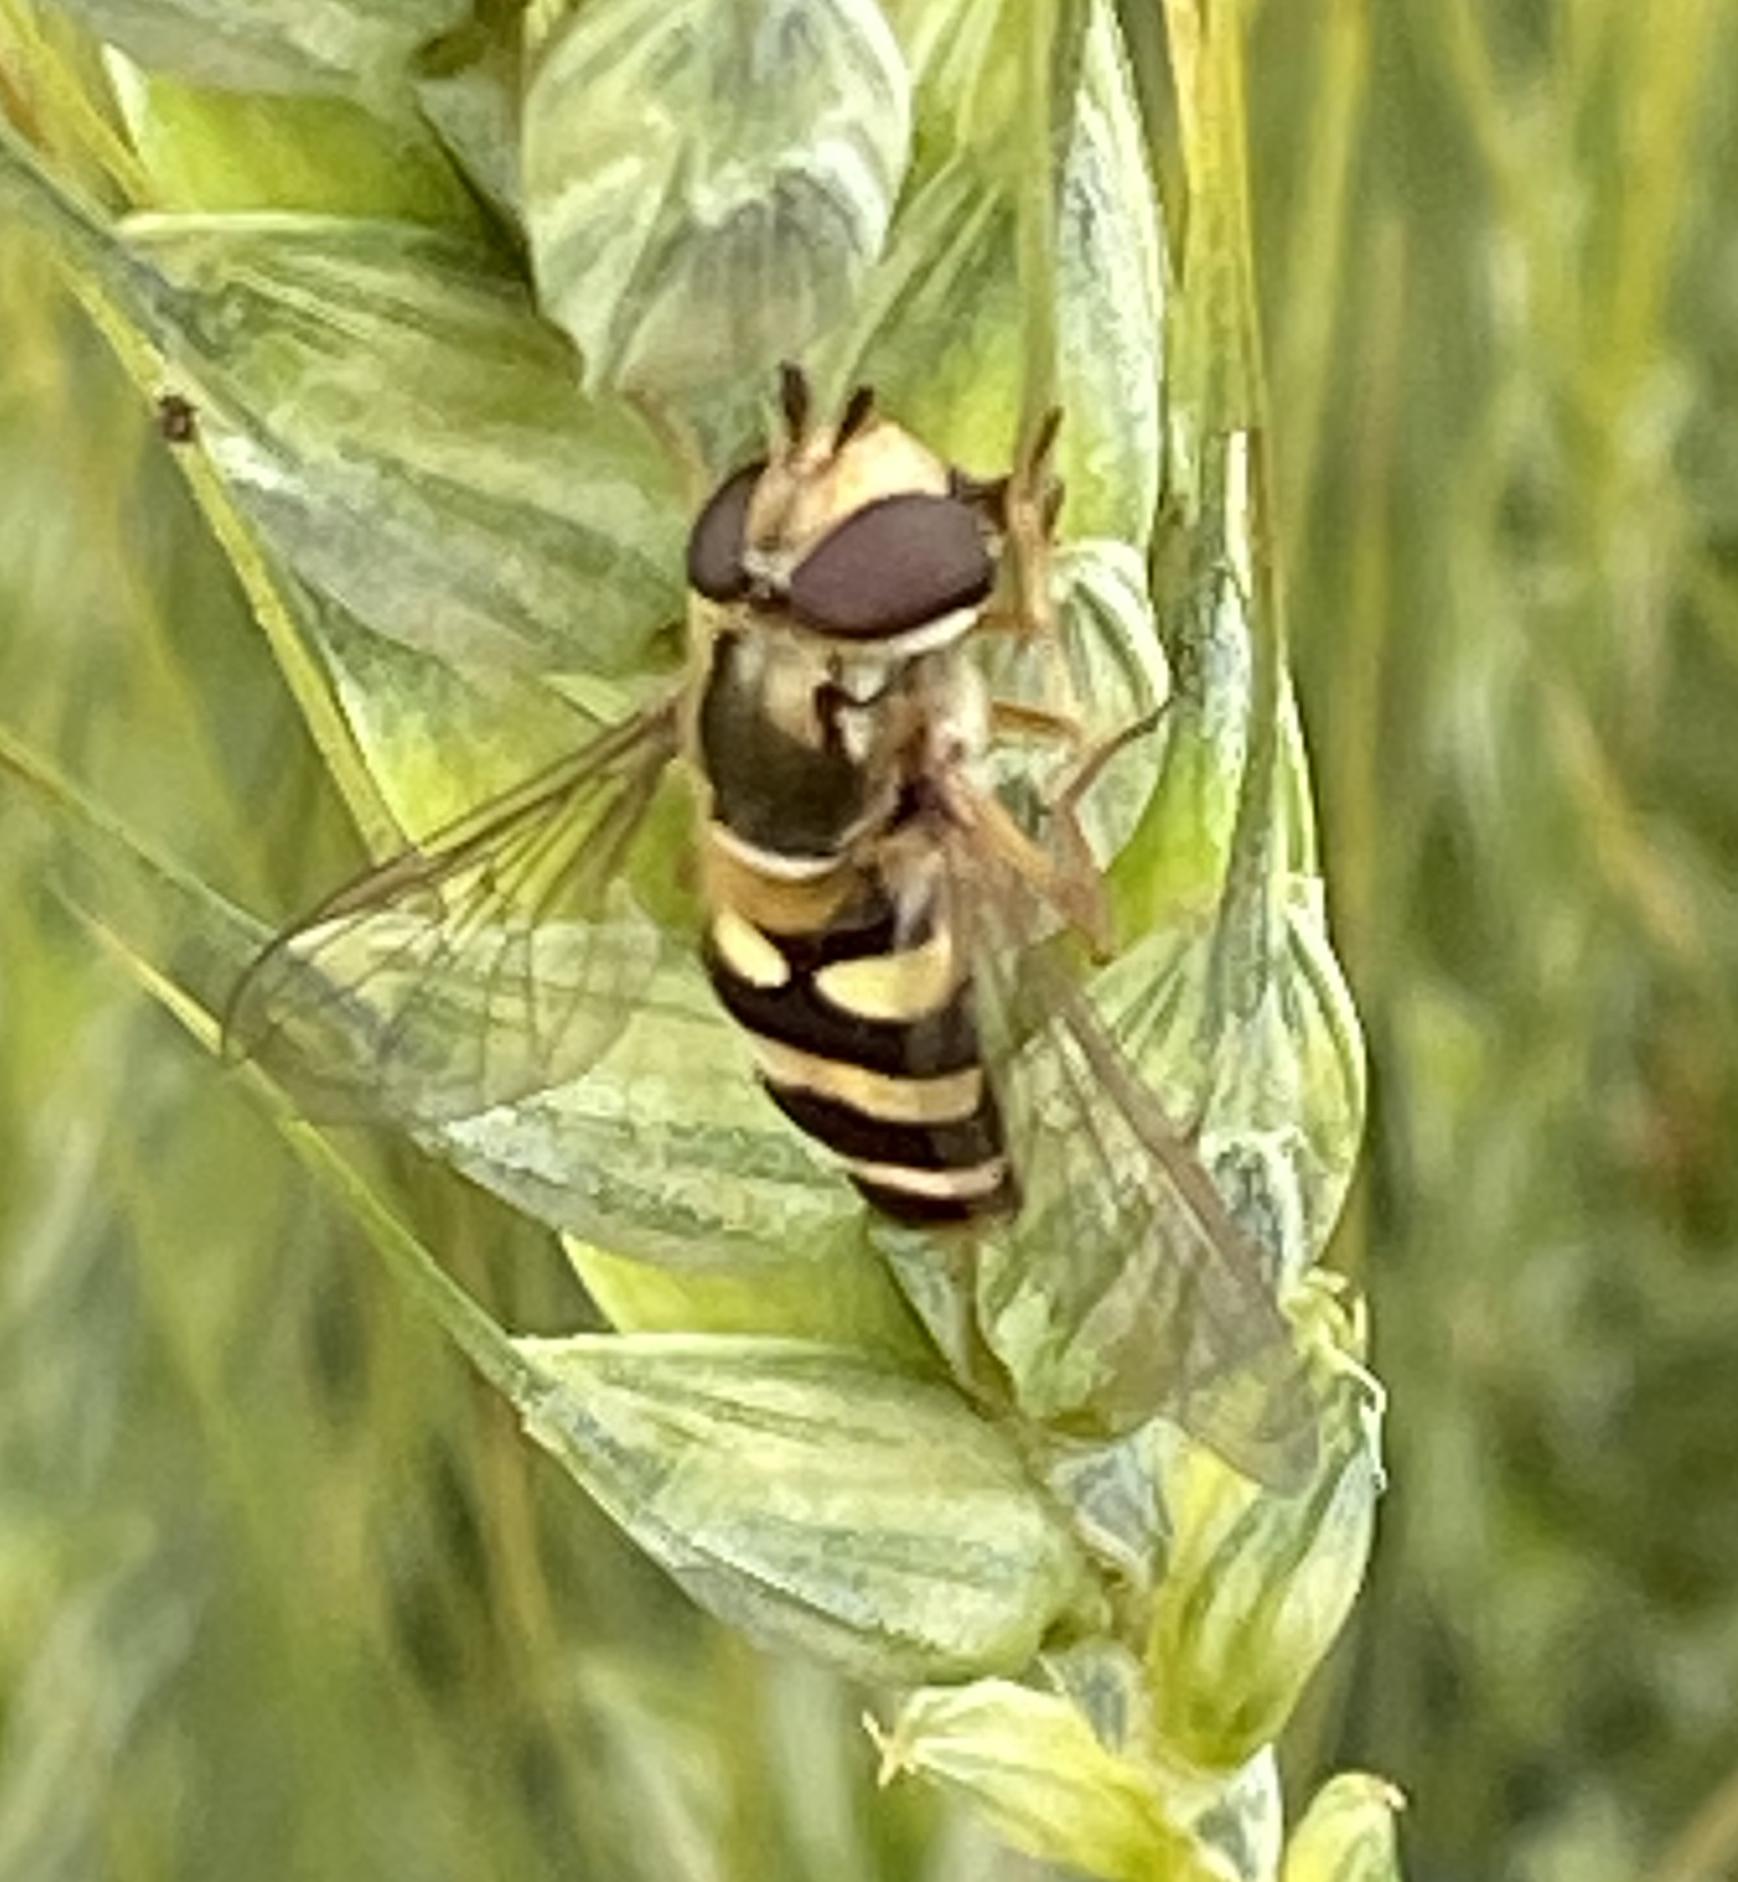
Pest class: predators